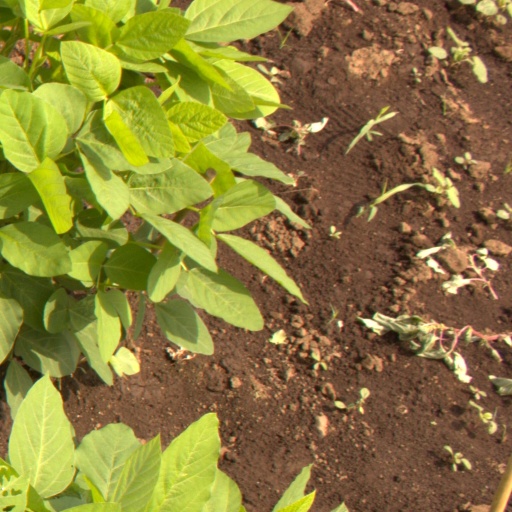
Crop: soybean